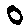
Label: 0